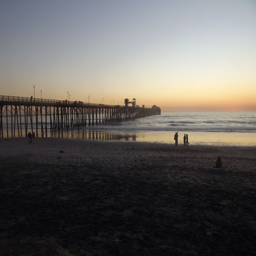
sun is about to set